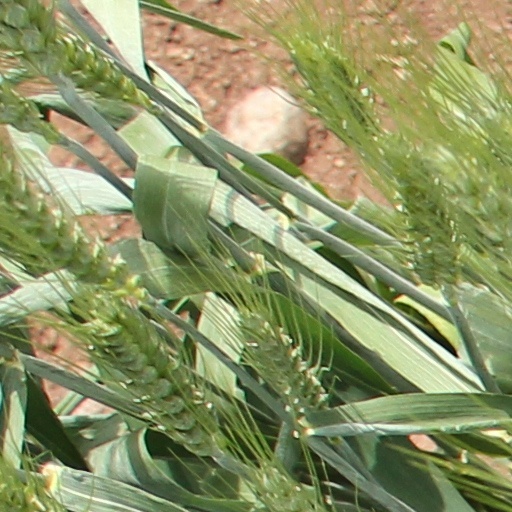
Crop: wheat